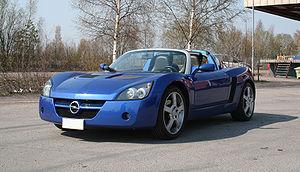
L'Opel Speedster est une automobile sportive commercialisée par Opel, pendant la période où le constructeur allemand faisait partie du groupe américain General Motors, de 2001 à 2005, à carrosserie Roadster avec toit targa. Son moteur, placé en position centrale arrière, fut d'abord un 2,2 ℓ atmosphérique de 147 ch, qui a été progressivement supplanté par un 2,0 ℓ turbo de 200 ch à partir de 2003. Elle était produite chez Lotus à Hethel, en Angleterre. Sa production a été arrêtée le 12 août 2005.